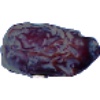
Label: Dates 1